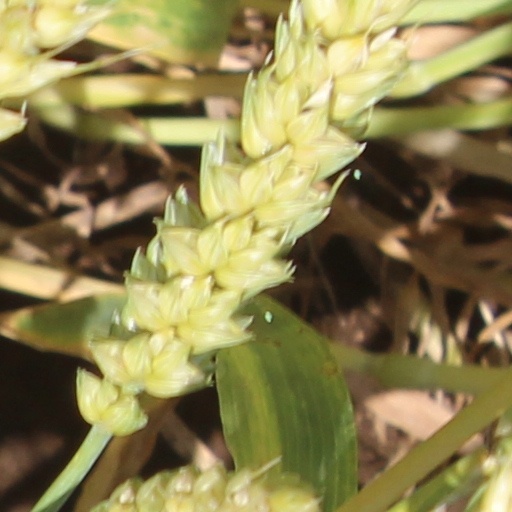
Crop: wheat